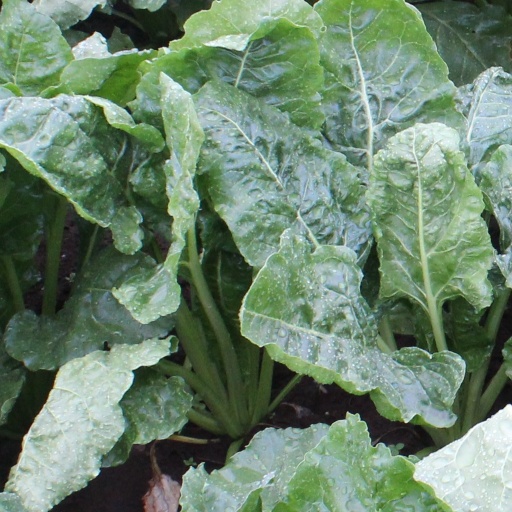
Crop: sugar beet